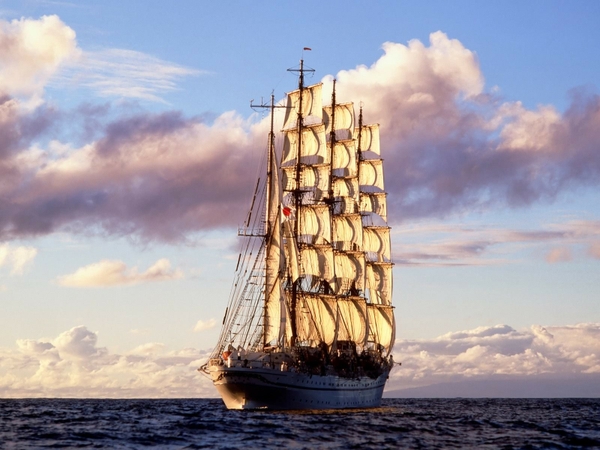
Vehicle type: Ships